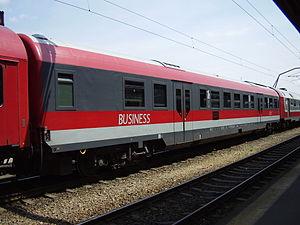
Les Chemins de fer roumains sont l'entreprise publique responsable de l'exploitation du réseau ferré roumain.